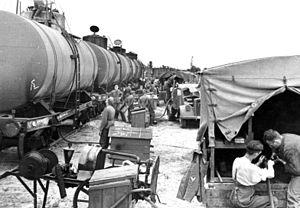
Après la prise de pouvoir des nazis en Allemagne en 1933, les relations économiques entre l'Union soviétique et l'Allemagne nazie se détériorèrent rapidement et le commerce se réduisit. Après ces années de tension et de rivalité, l'Allemagne nazie et l'Union soviétique commencèrent à améliorer leurs relations en 1939. En août, les deux pays accrurent leurs relations économiques en signant un accord commercial permettant à l'URSS de transférer des minerais et des produits alimentaires en échange d'armes, de technologies militaires et de machines-outils. Cet accord accompagnait le Pacte germano-soviétique, qui comprenait des protocoles secrets visant à partager l'Europe orientale en sphères d'influence.